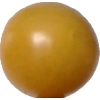
Label: tomato_cherry_yellow